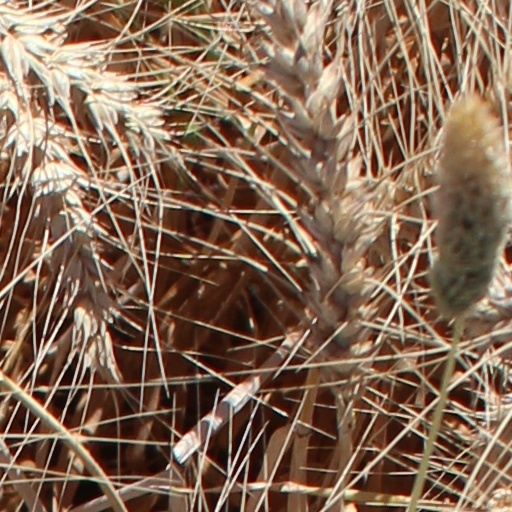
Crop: wheat